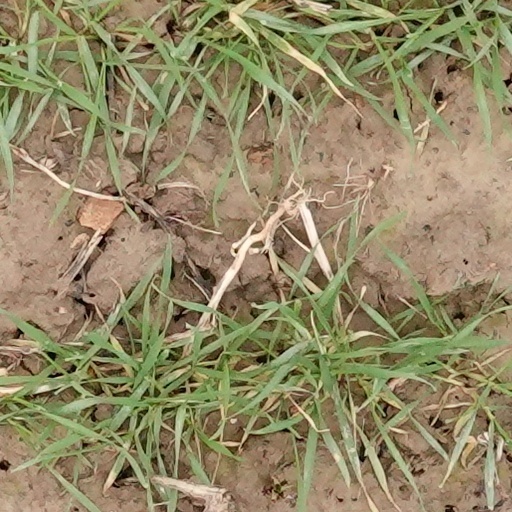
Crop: wheat